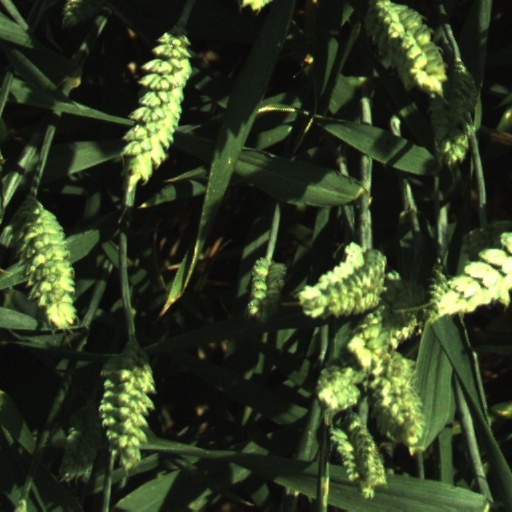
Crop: wheat